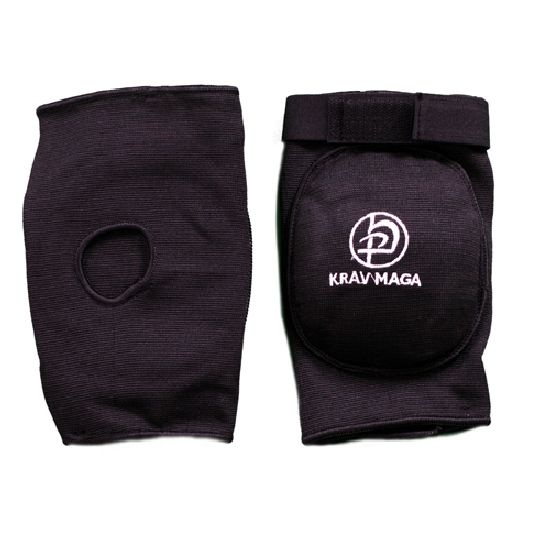
Krav Maga Black Deluxe Padded Elbow Pads - Adjustable Strap
Brand: Playwell
New .............. Elasticated Elbow With double Padding for extra protection. Madre of 100% cotton. Can be used for either knee's or elbows. Adjustable Velcro Strap for Comfortable fit Sold In pairs............... Krav Maga embroidered Logos
Category: Sporting Goods > Athletics > Boxing & Martial Arts > Boxing & Martial Arts Protective Gear > Boxing & Martial Arts Arm Guards